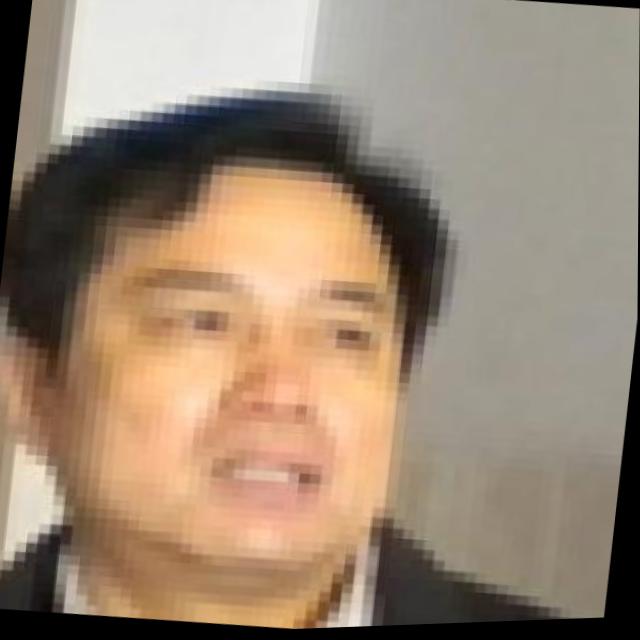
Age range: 45-64